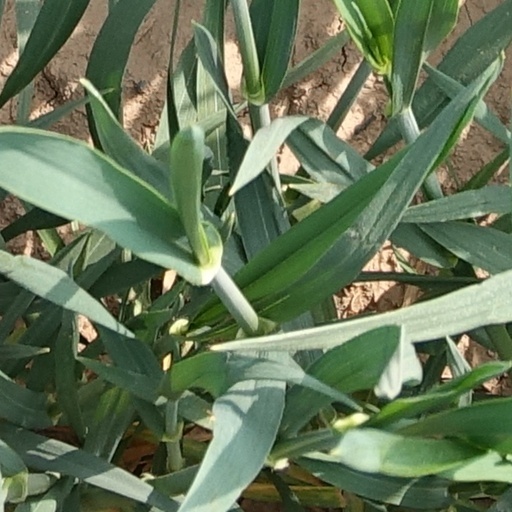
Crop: wheat